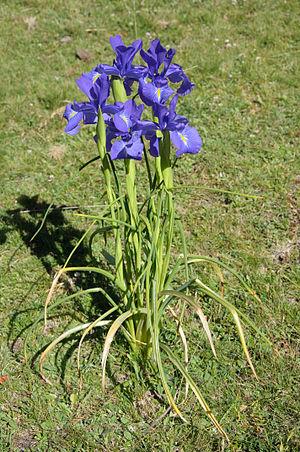
Iris des Pyrénées (Iris latifolia), vers les lacs d'Ayous dans les Pyrénées.
Iris latifolia, l'Iris des Pyrénées ou Iris à larges feuilles, est une plante herbacée de la famille des Iridaceae.